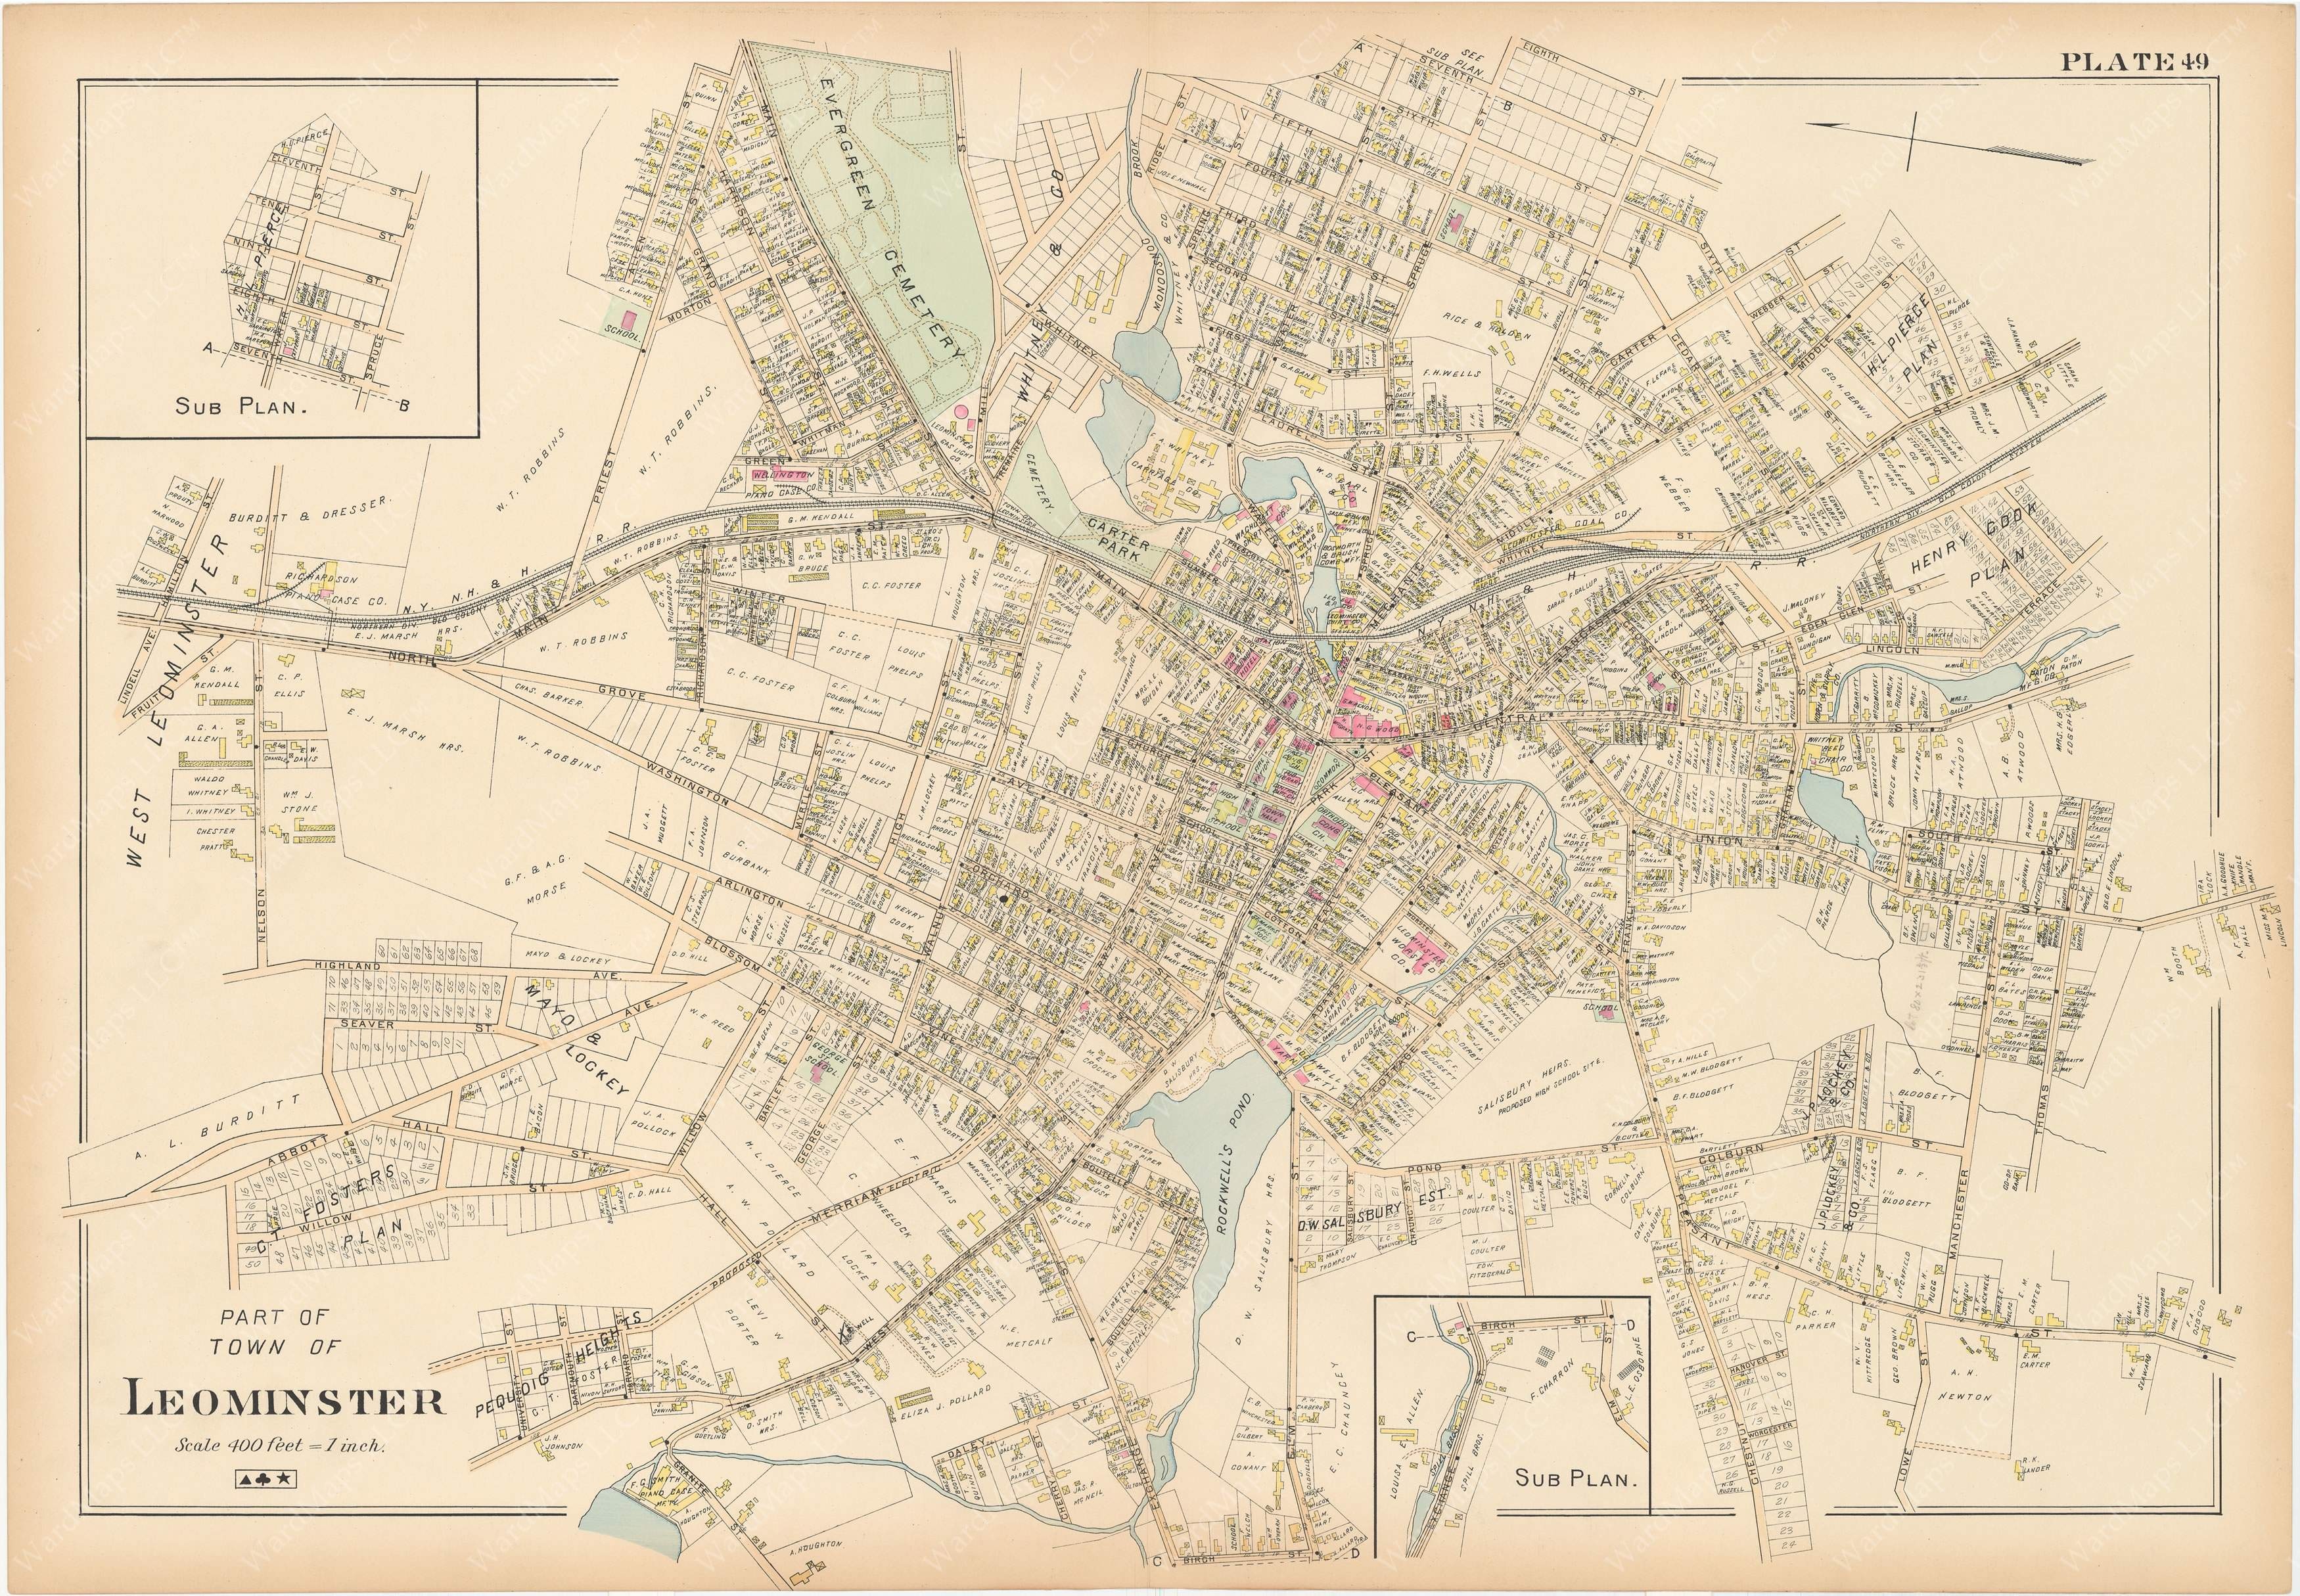
Worcester County, Massachusetts 1898 Plate 049: Leominster
Publisher: L.J. Richards & Co. Type(s): Cadastral Map, Neighborhood Map Size: 32" wide x 22.5" high ID: 12419 Collection: WardMaps LLC Atlas: Worcester County, Massachusetts 1898
Brand: WardMaps LLC
Category: Arts & Entertainment > Hobbies & Creative Arts > Collectibles > Collectible Weapons > Collectible Guns > Antique Guns